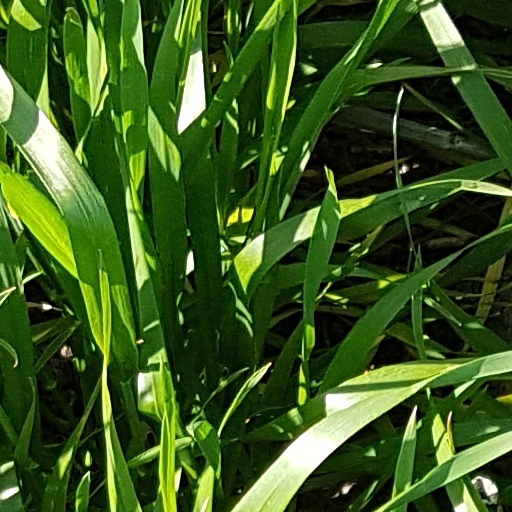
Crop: wheat